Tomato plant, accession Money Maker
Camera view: horizontal (90 deg, fisheye); turntable rotation: 270 degrees
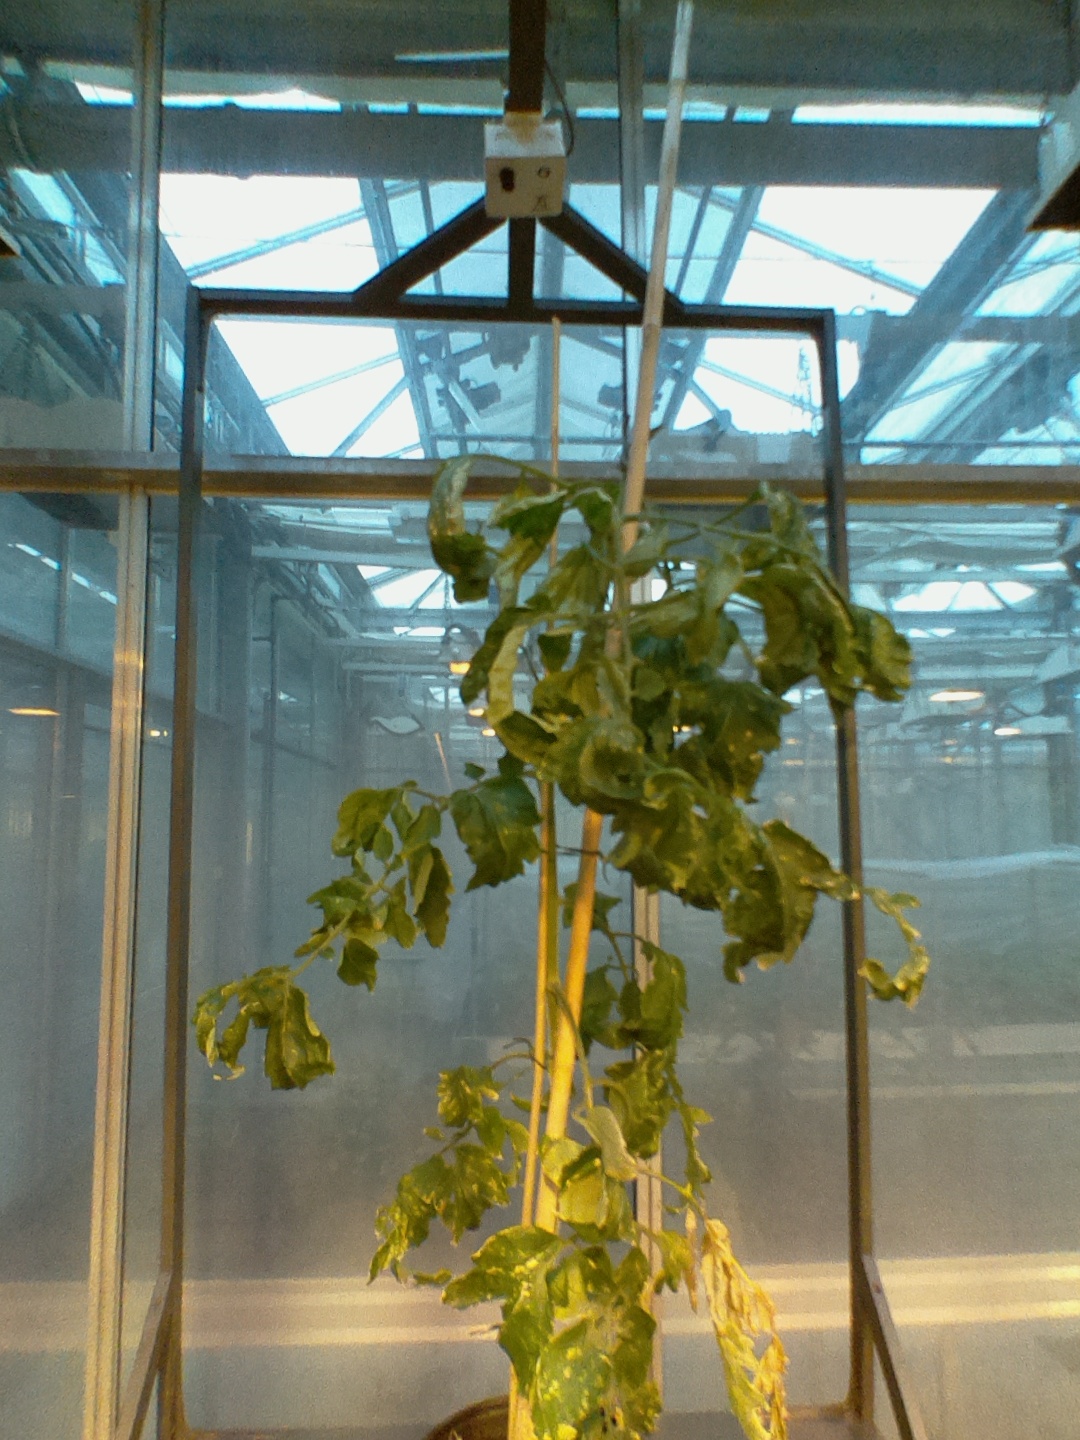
BBCH growth stage 29: 90%-100% Side shoots formed